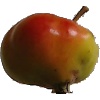
Label: Apple Red Yellow 2